Textron AirLand Scorpion

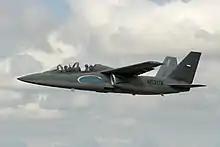
Textron AirLand Scorpion

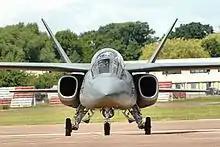
Front view of a Scorpion in 2016

In August 2014, the Scorpion participated in a scenario which involved a mock large chemical spill, requiring cleanup and search-and-rescue operations. A Textron test pilot flew the Scorpion, which circled the area for a few hours while transmitting full motion video to U.S. Air National Guard members. The purpose was to demonstrate the aircraft's intelligence and reconnaissance capabilities to fill a niche for Air National Guard missions, and be a promotional exercise. The Scorpion achieved 100 percent mission availability, providing color HD full motion video and communications with other aircraft and ground stations.